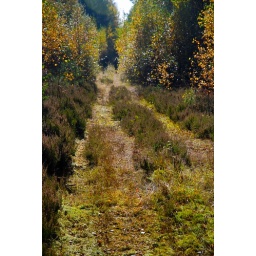
A road in the forest